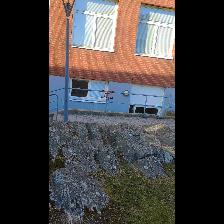
Label: NonHuman